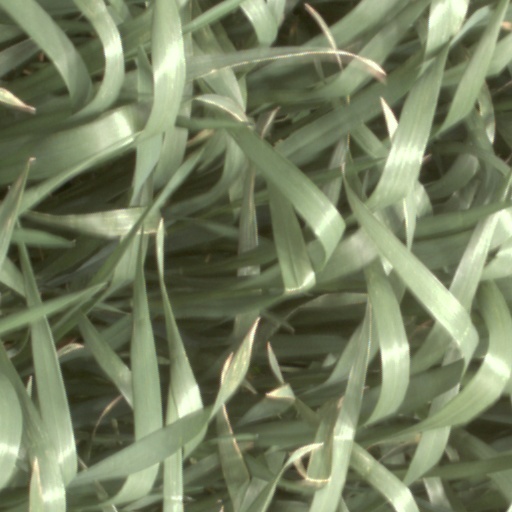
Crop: wheat